List of Gotham (franchise) characters

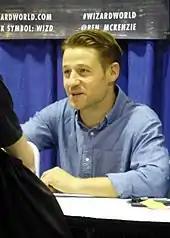
Ben McKenzie

James "Jim" Gordon (portrayed by Ben McKenzie; seasons 1–5) is a war veteran and homicide detective at the Gotham City Police Department in its 1st Grade working to find the man who killed Bruce Wayne's parents and battling the corruption of Gotham City's Police Department. His father was Gotham City's District Attorney before his death in a car accident when Gordon was 13 years old.